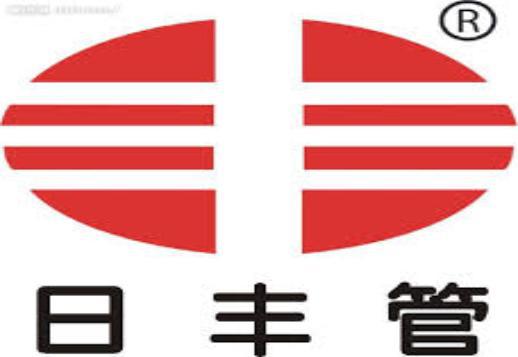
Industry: Others